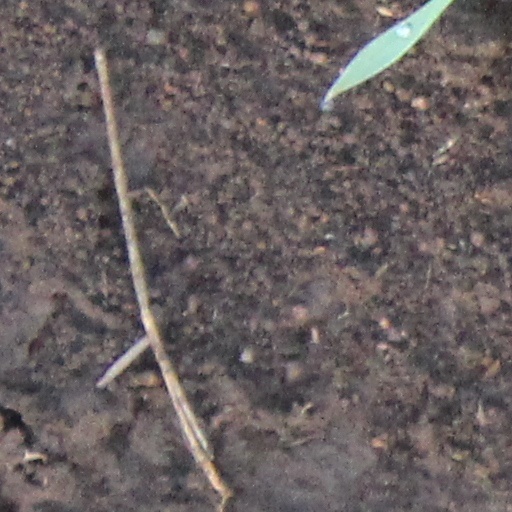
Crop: wheat